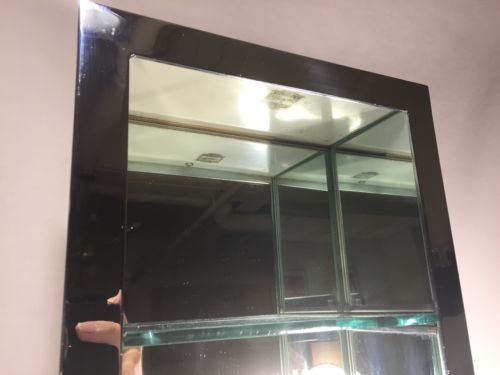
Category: cabinet